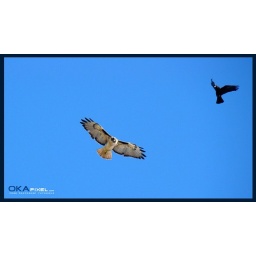
Picture taken at the beach in California, crow was attacking the red tail hawk